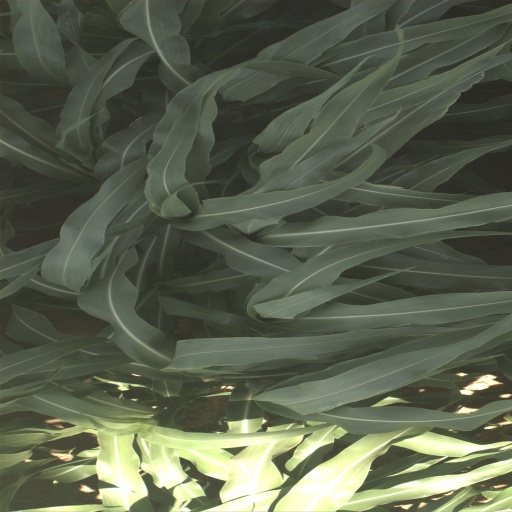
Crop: sorghum